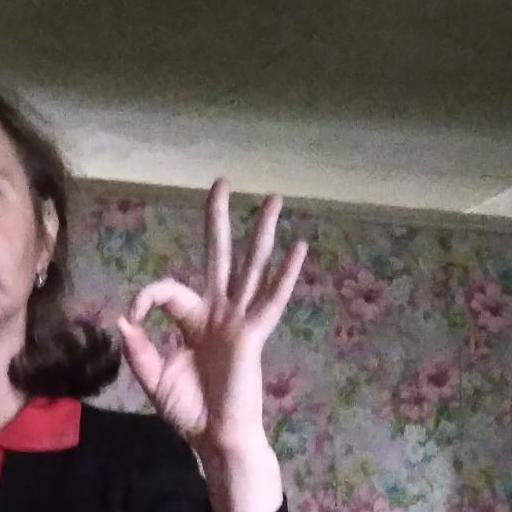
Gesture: ok